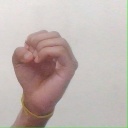
अक्षर: ऊ